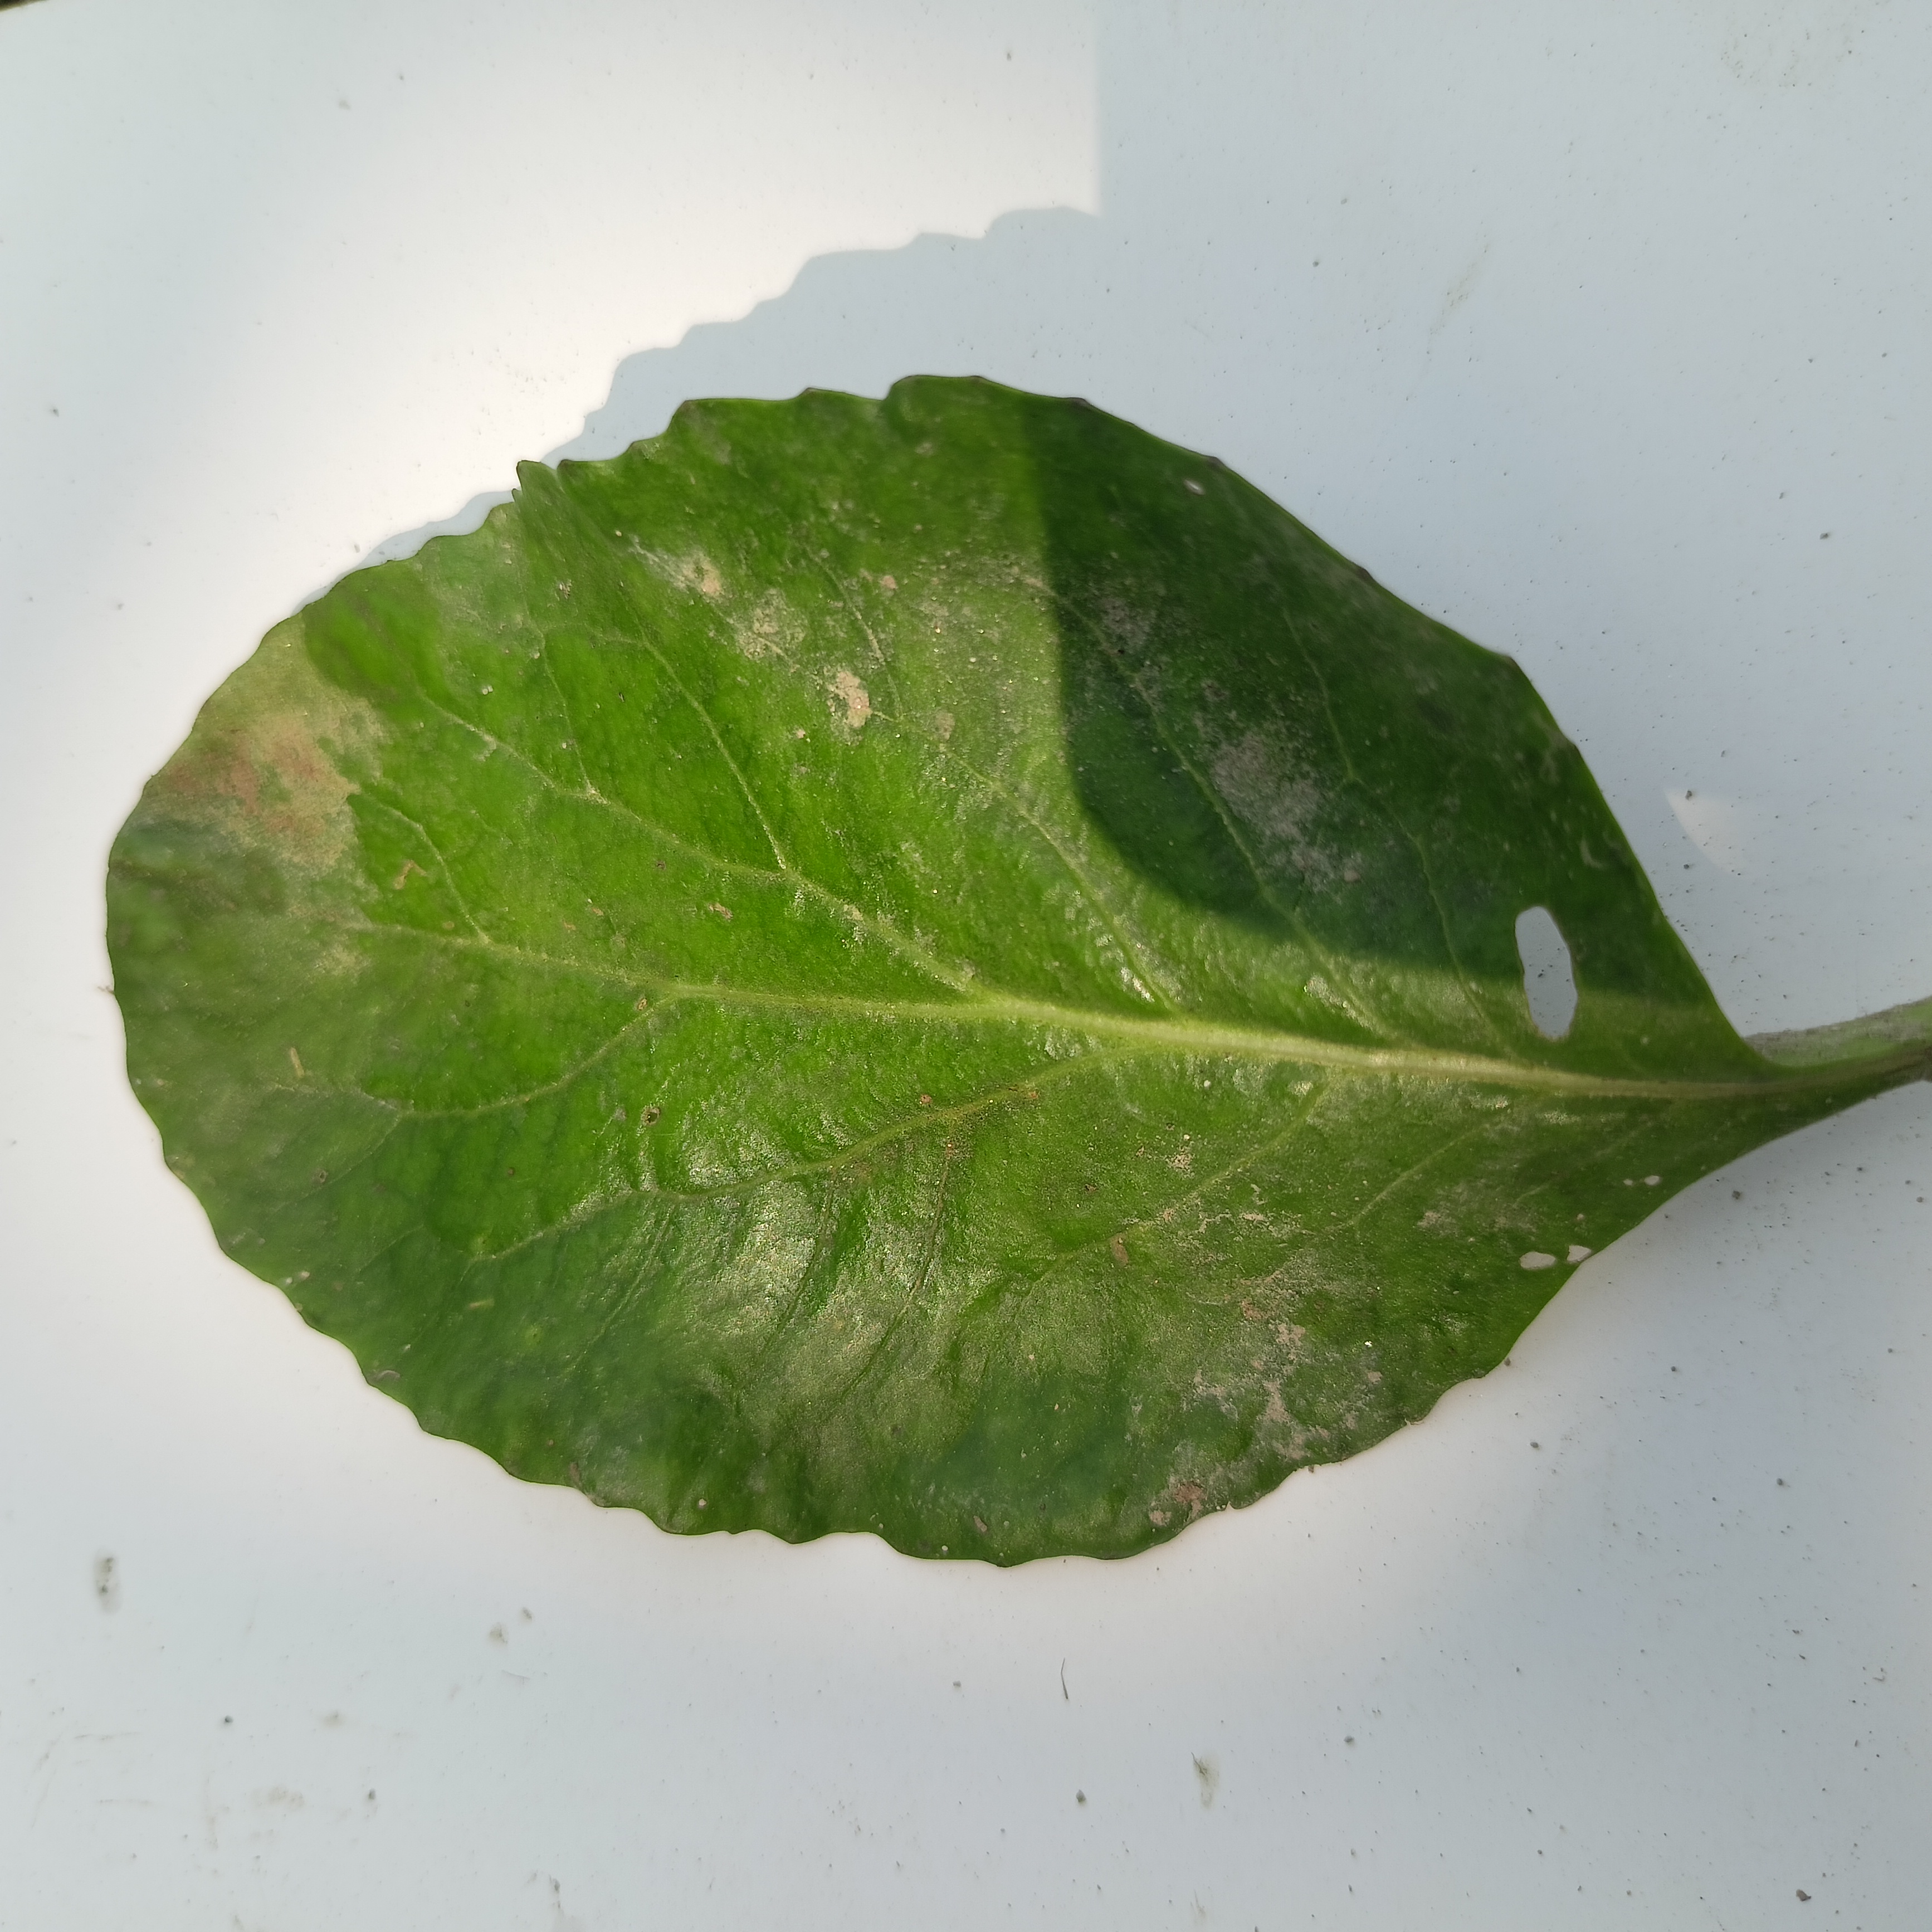
Label: Insect Hole